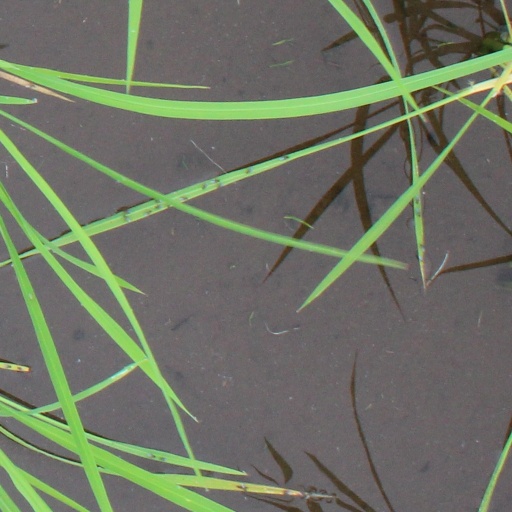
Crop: rice